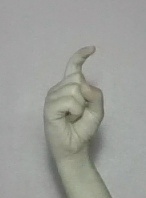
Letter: ra